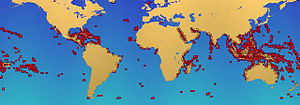
Koralrev
Kendte koralrev
Koralrev er undersøiske strukturer dannet af kalciumkarbonat udskilt af koraller. Koraller er kolonier af bittesmå levende dyr, som findes i havvand, der indeholder næringsstoffer. Koralrevene i verden indeholder mere end 25 procent af alle de kendte arter i havene. De er et af de mest komplekse økosystemer på planeten og er hjem for mere end 4.000 forskellige typer fisk, 700 forskellige type koraller og tusindvis af andre planter og dyr.